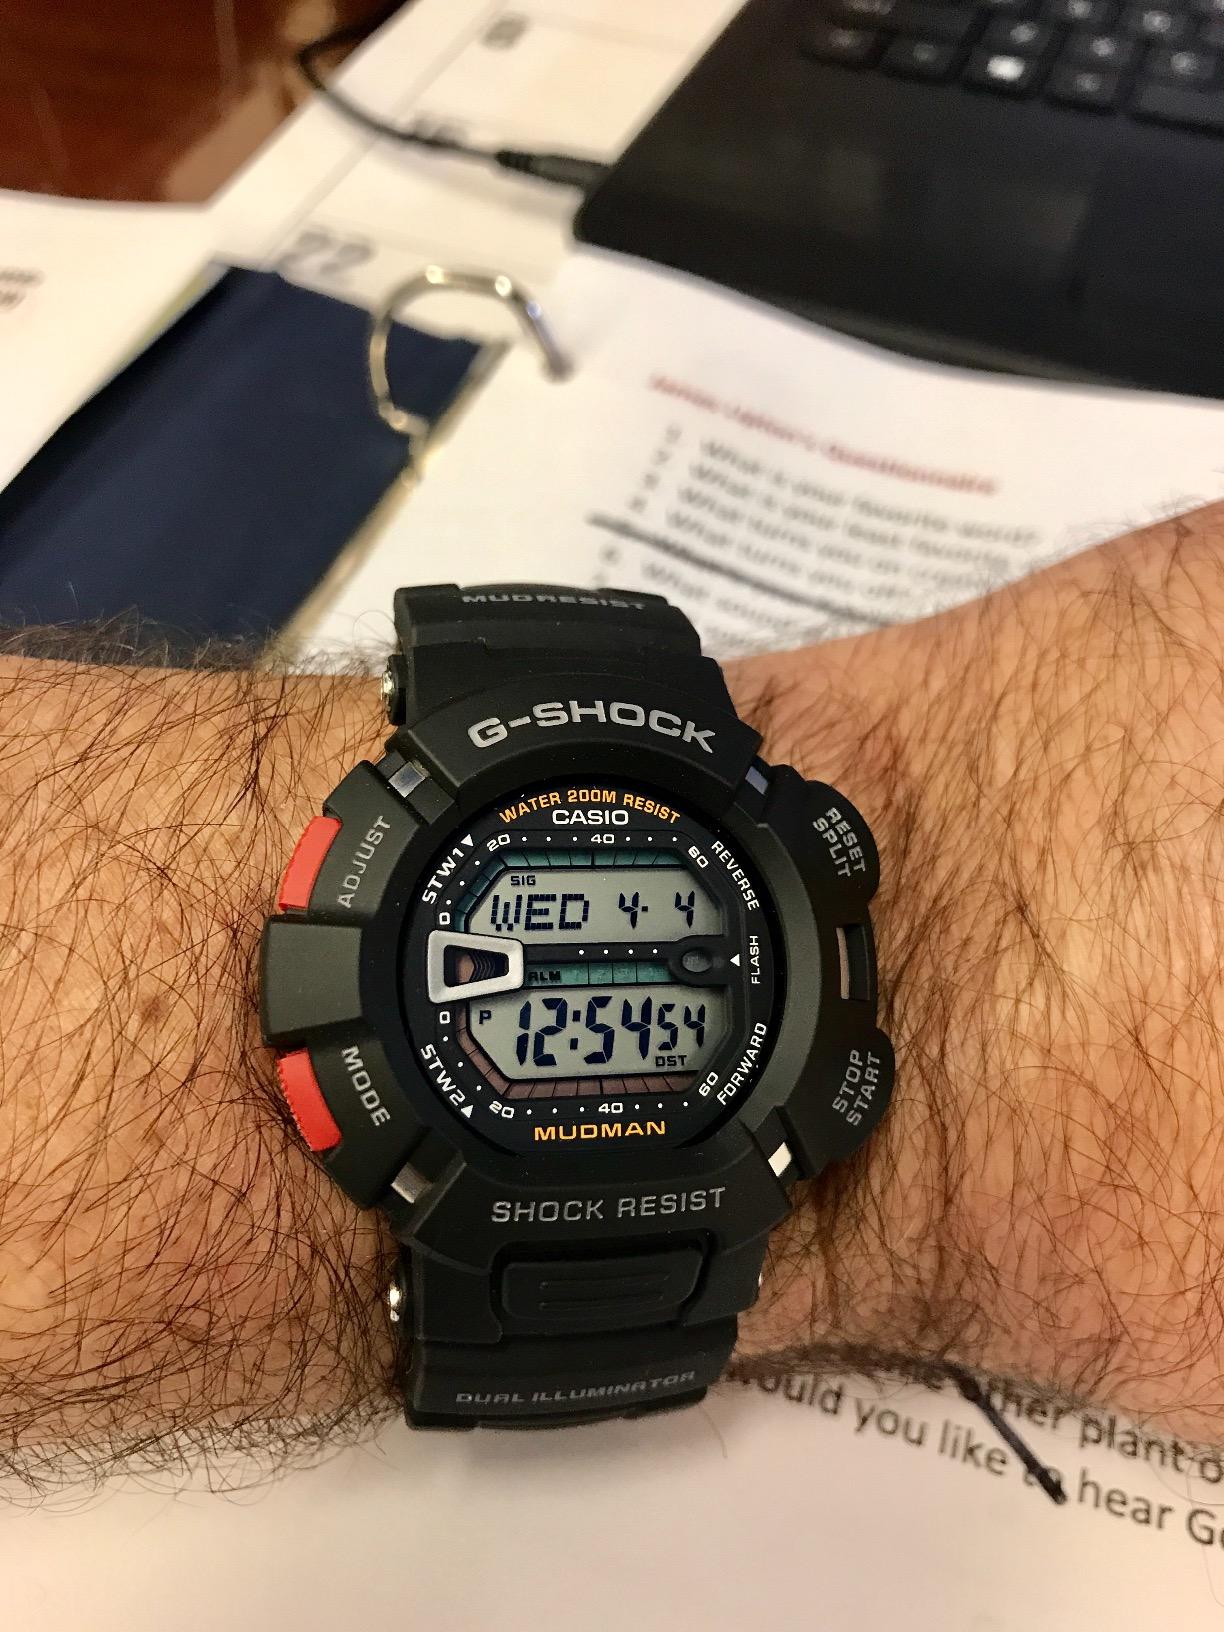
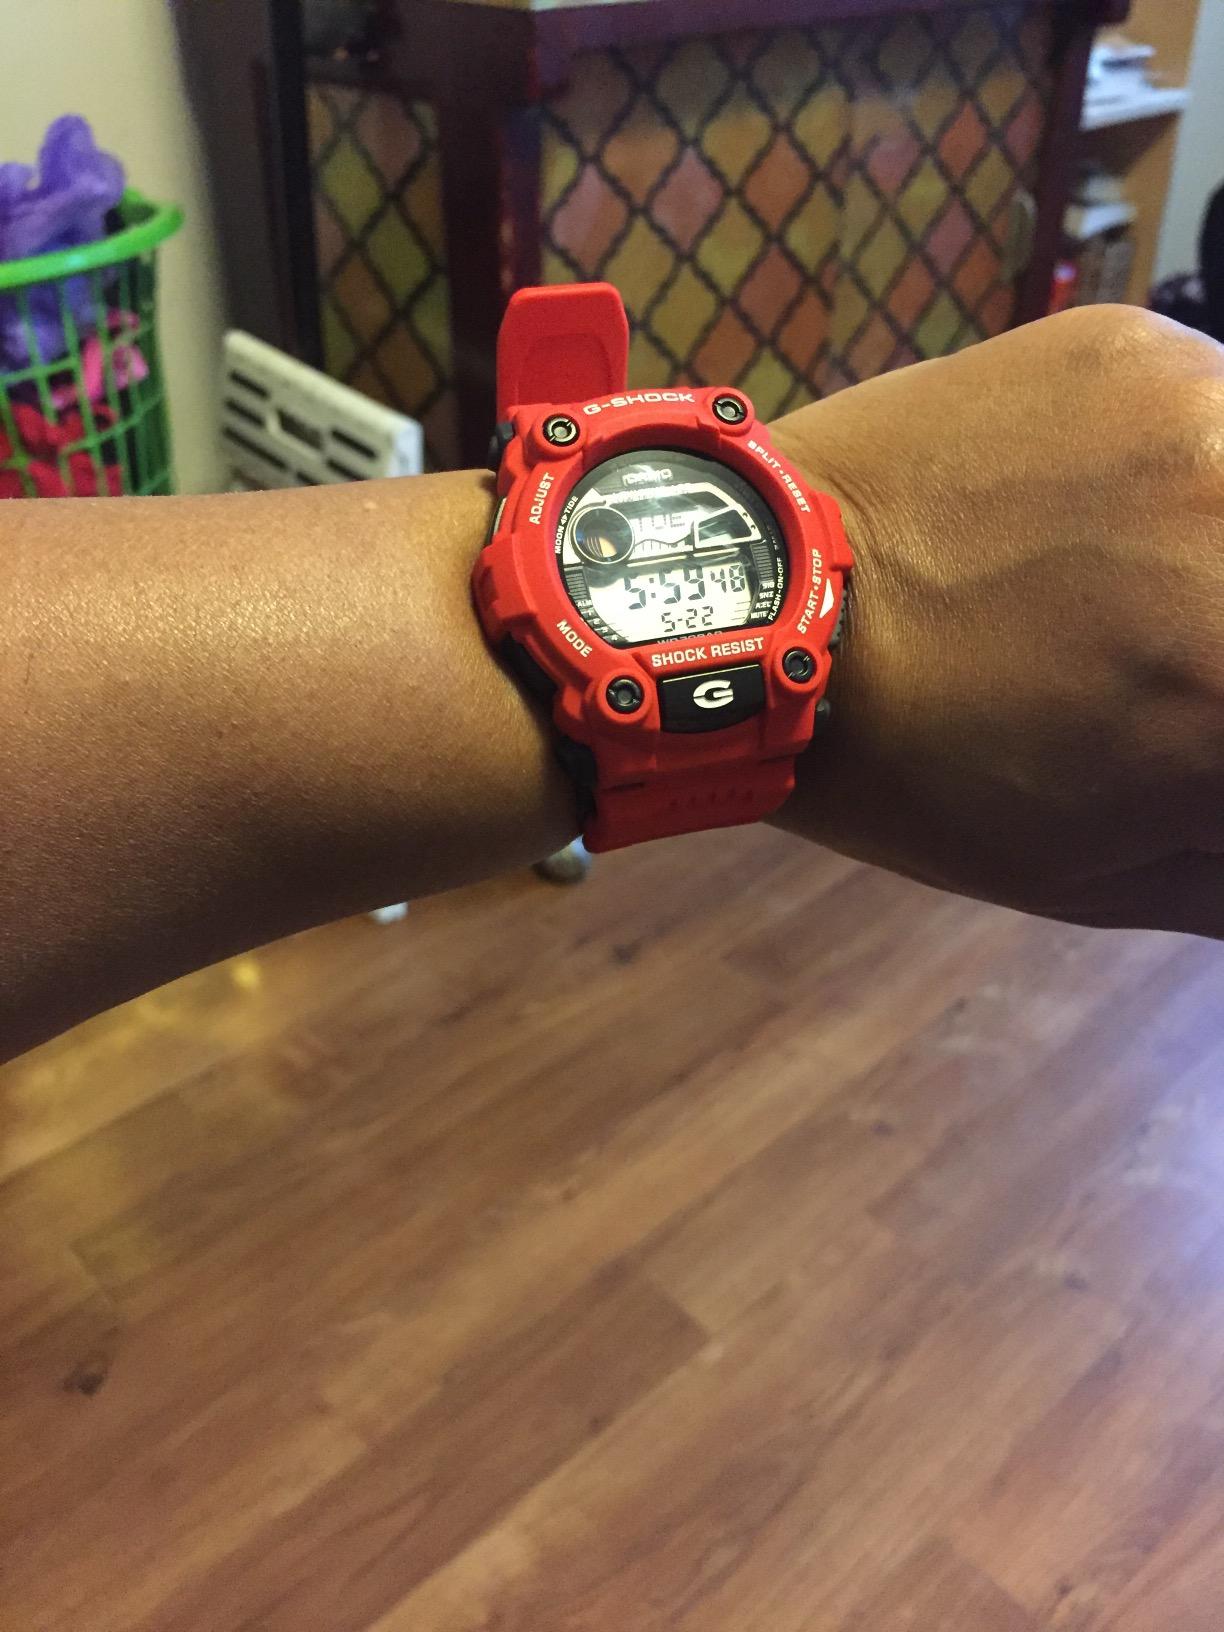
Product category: accessories_watch
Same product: no